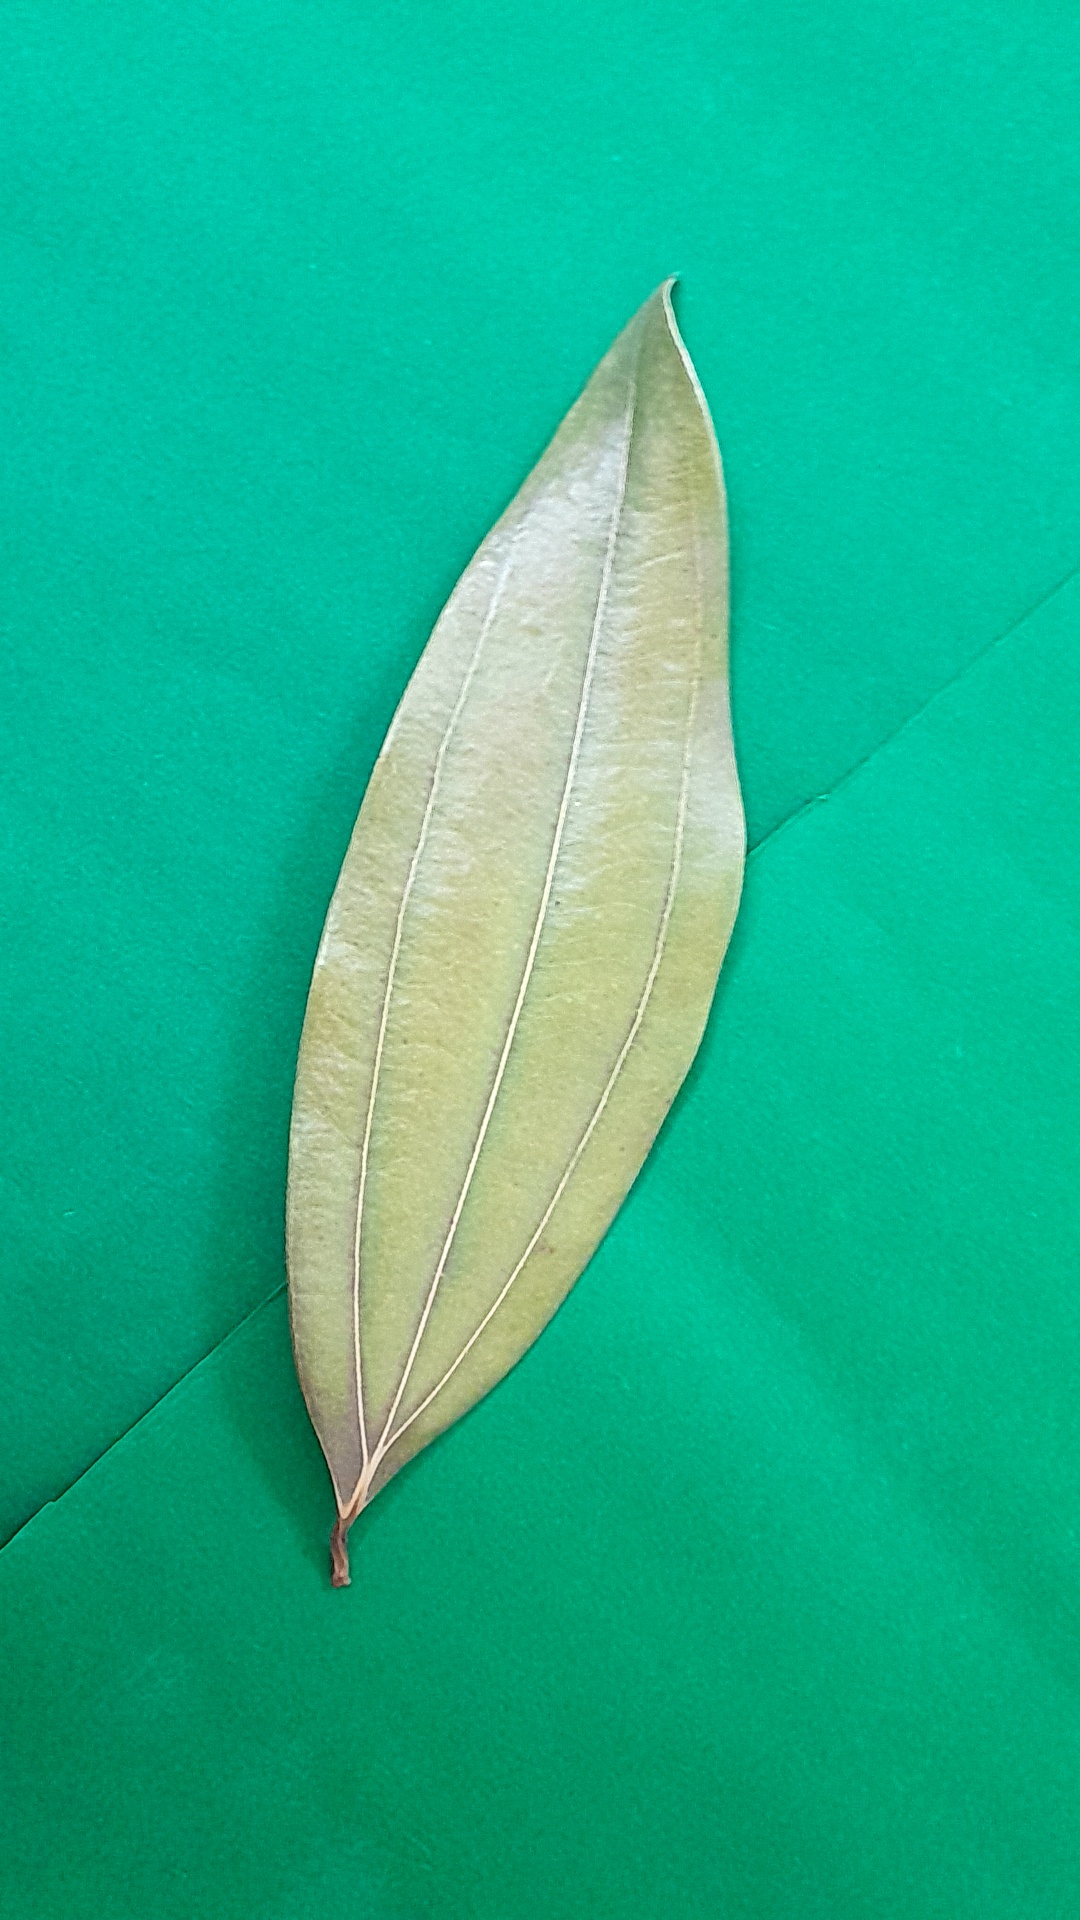
Label: Dry Leaf